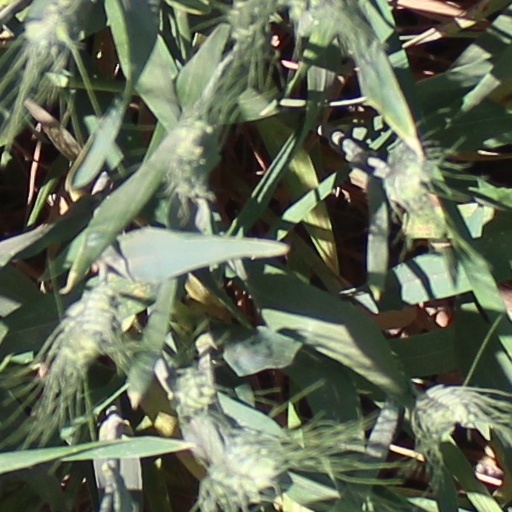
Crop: wheat